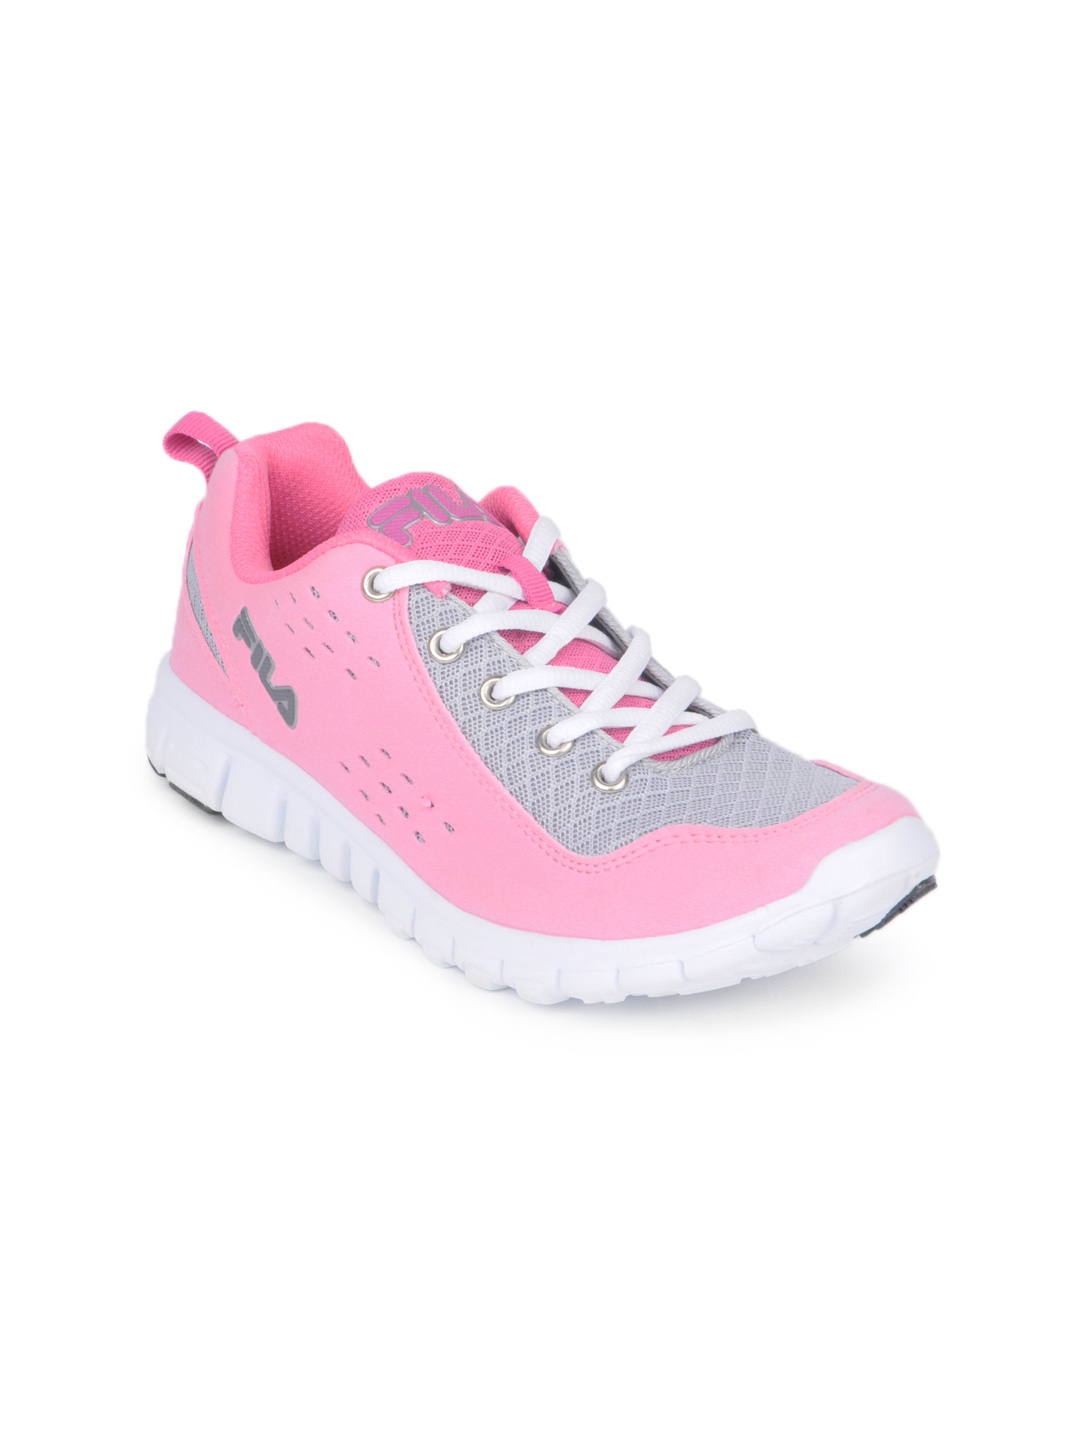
Fila Women Pink Speed Lite Sports Shoes
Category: Footwear / Shoes / Sports Shoes
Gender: Women
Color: Pink
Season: Fall 2012
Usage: Sports